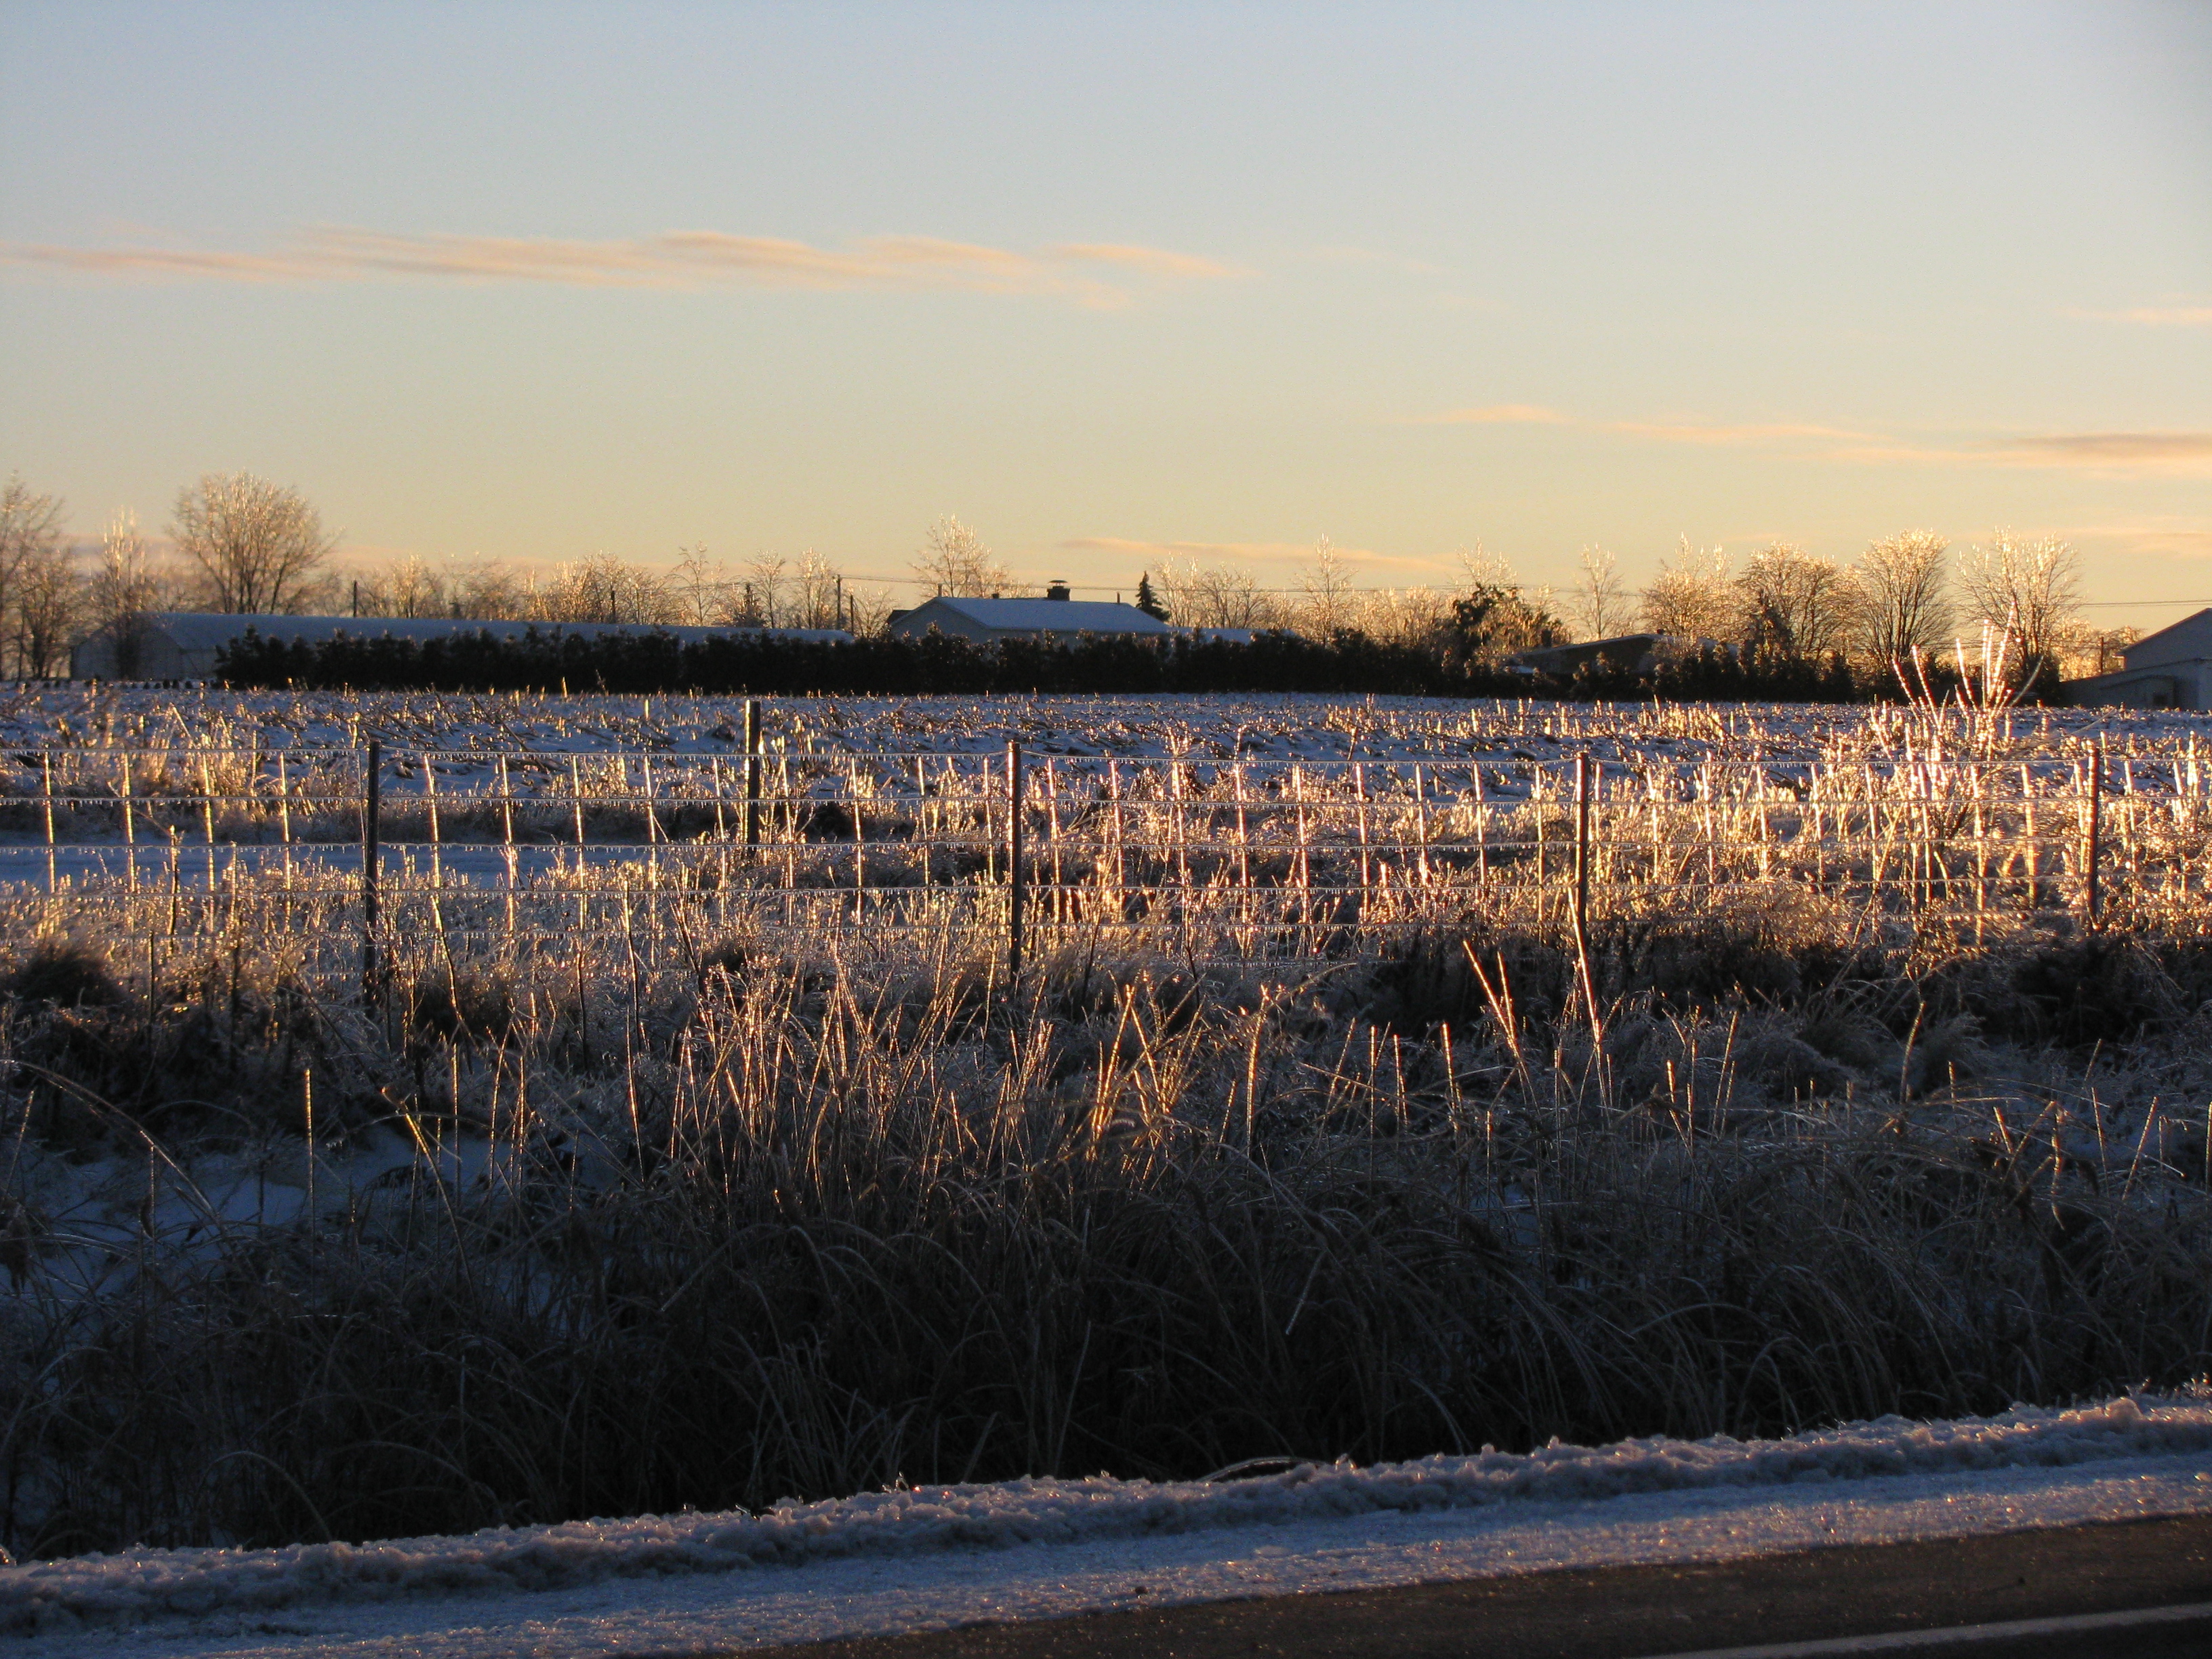
winter, morning, farm, ice, cold, frost, frozen, fence, field, hay, nature, natural landscape, sky, natural environment, freezing, marsh, horizon, prairie, grass family, tree, evening, wetland, fen, ecoregion, cloud, snow, rural area, sunlight, plain, waterway, atmosphere, landscape, plant, grassland, sunset, river, bank, reflection, dusk, bog